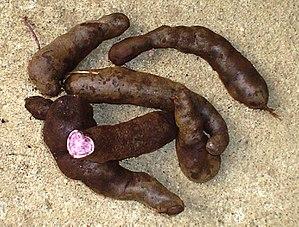
Les pommes de terre de Chiloé sont des variétés de pommes de terre indigènes de l'île de Chiloé, cultivées traditionnellement par les populations locales appartenant à la culture Huilliche. La culture et la consommation de pommes de terre étaient déjà pratiquées par les peuples amérindiens de cette région avant l'arrivée des Espagnols, ainsi qu'en témoignent les premières attestations qui remontent à 1541